Scott Long

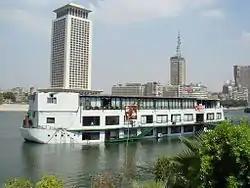
The Queen Boat floating discotheque in the Nile in Cairo

In 2002, Long left IGLHRC to join Human Rights Watch (HRW), the largest U.S.-based human rights organization. Since 2001, Long had been deeply engaged in combating a crackdown on homosexual conduct in Egypt. In May 2001, police in Cairo raided a floating Nile discothèque called the Queen Boat, arresting dozens of men and staging a show trial for "blasphemy" as well as "debauchery." Long later wrote: